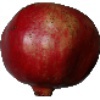
Label: pomegranate